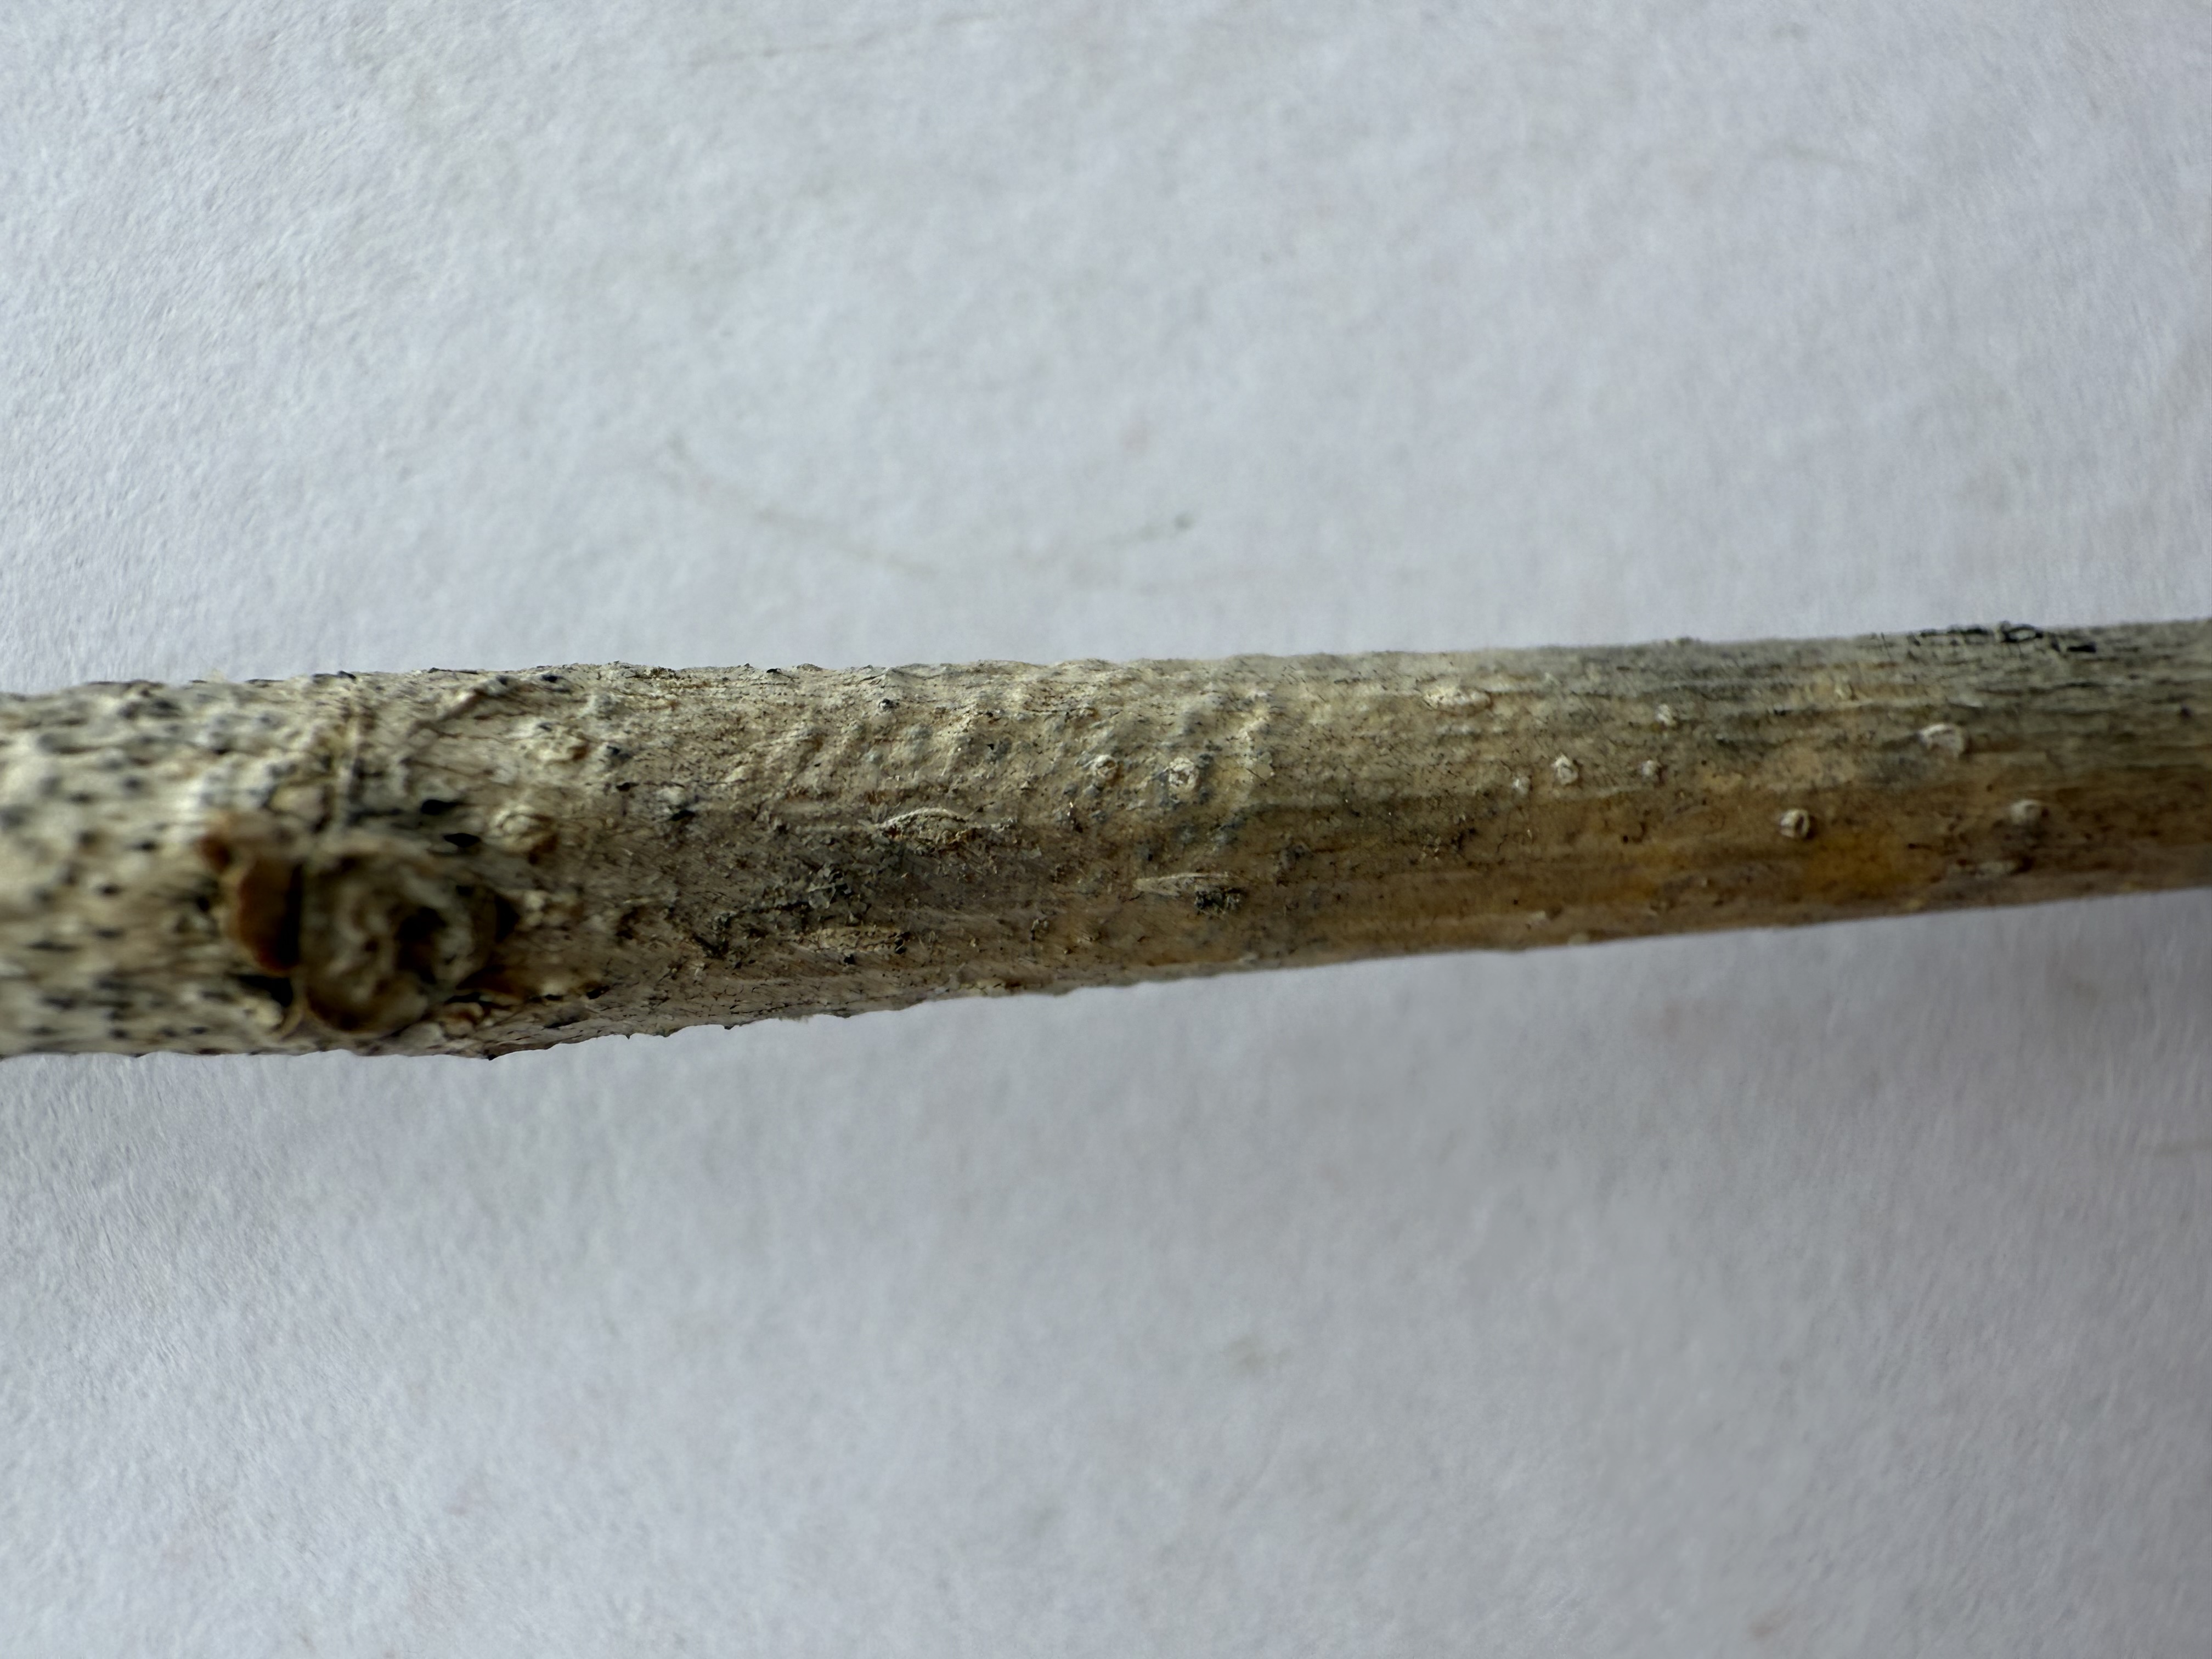
Variety: Black Mulberry